Bottled water

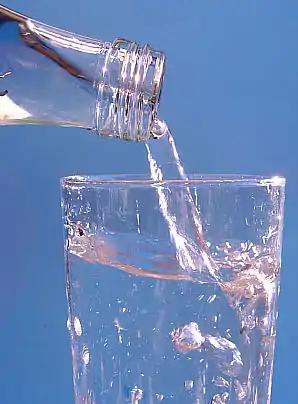
Bottled mineral water being poured into a glass

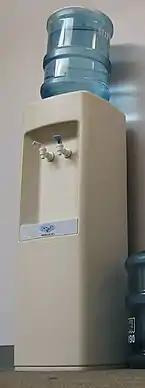
Bottled water dispensed in a water cooler

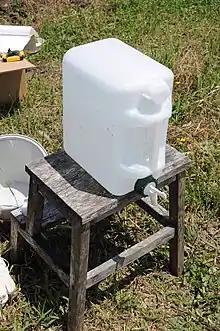
A portable water container with a tap on bottom

Bottled water is drinking water (e.g., well water, distilled water, reverse osmosis water, mineral water, or spring water) packaged in plastic or glass water bottles. Bottled water may be carbonated or not, with packaging sizes ranging from small single serving bottles to large carboys for water coolers. The consumption of bottled water is influenced by factors such as convenience, taste, perceived safety, and concerns over the quality of municipal tap water. Concerns about the environmental impact of bottled water, including the production and disposal of plastic bottles, have led to calls for more sustainable practices in the industry. Some brands have attempted to address the problem of microplastics and chemicals by canning purified water.